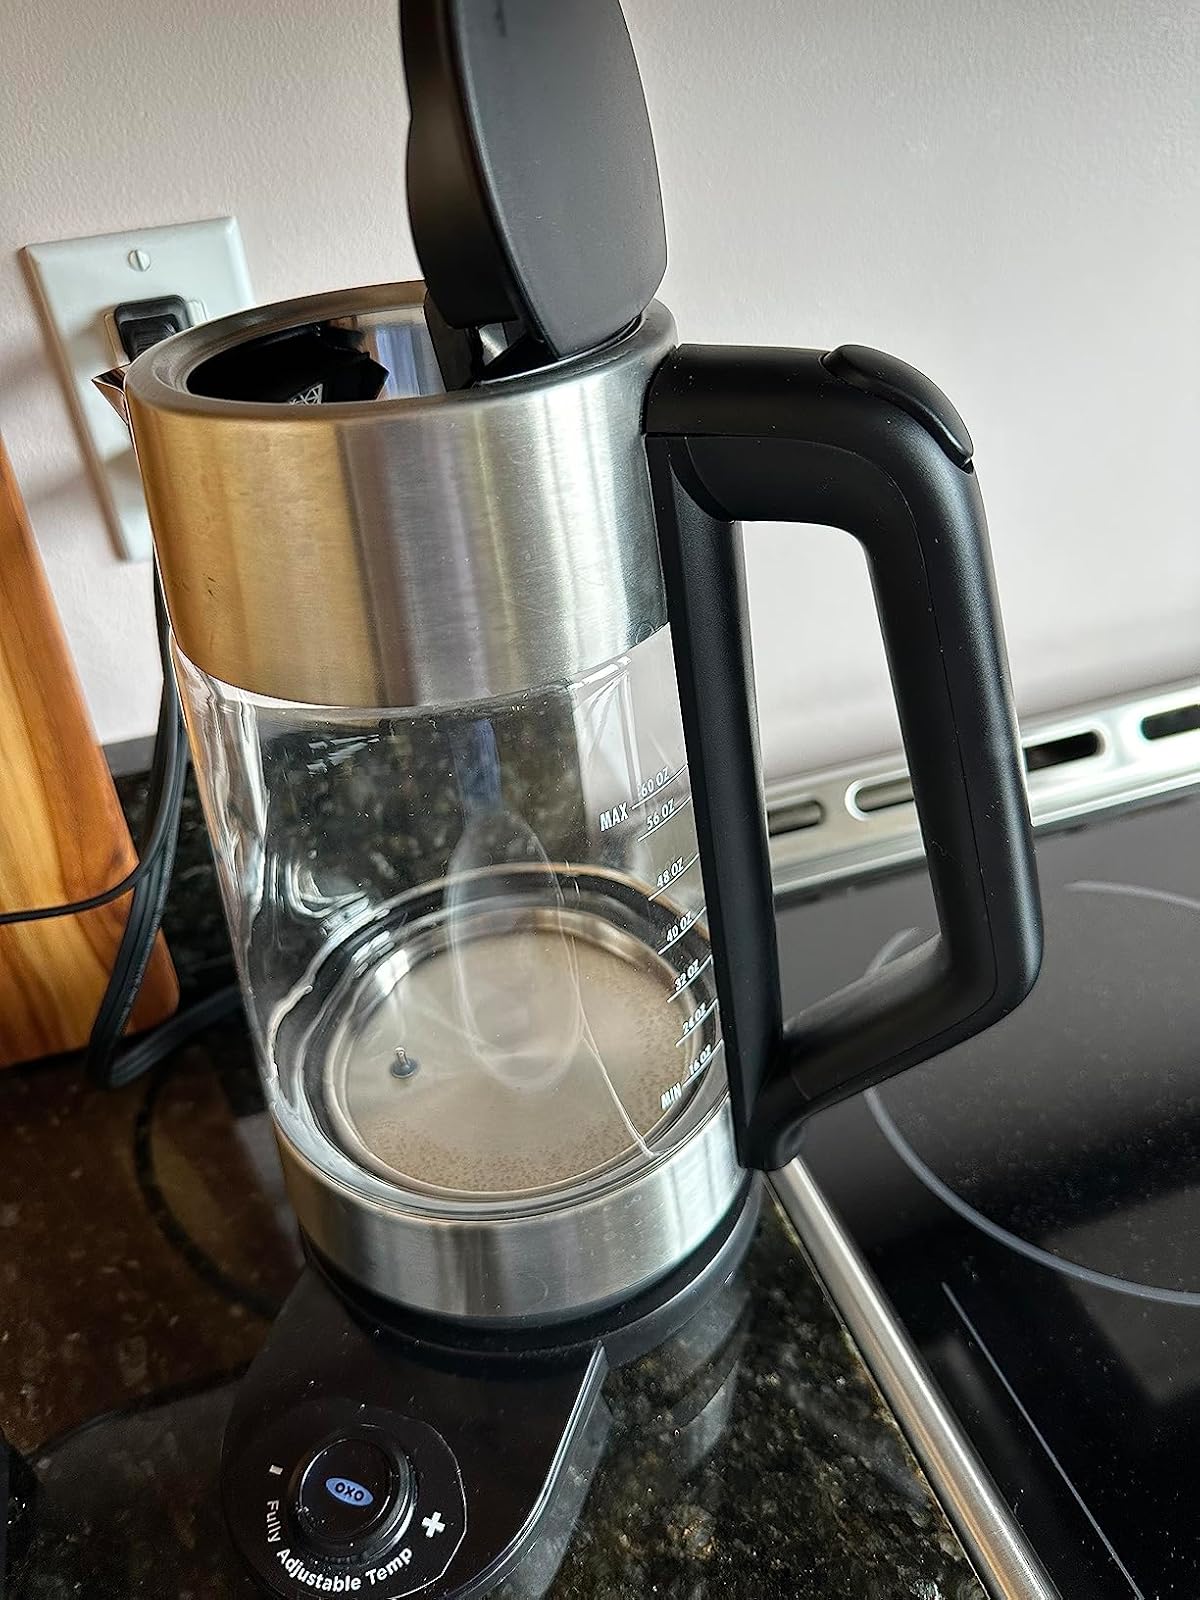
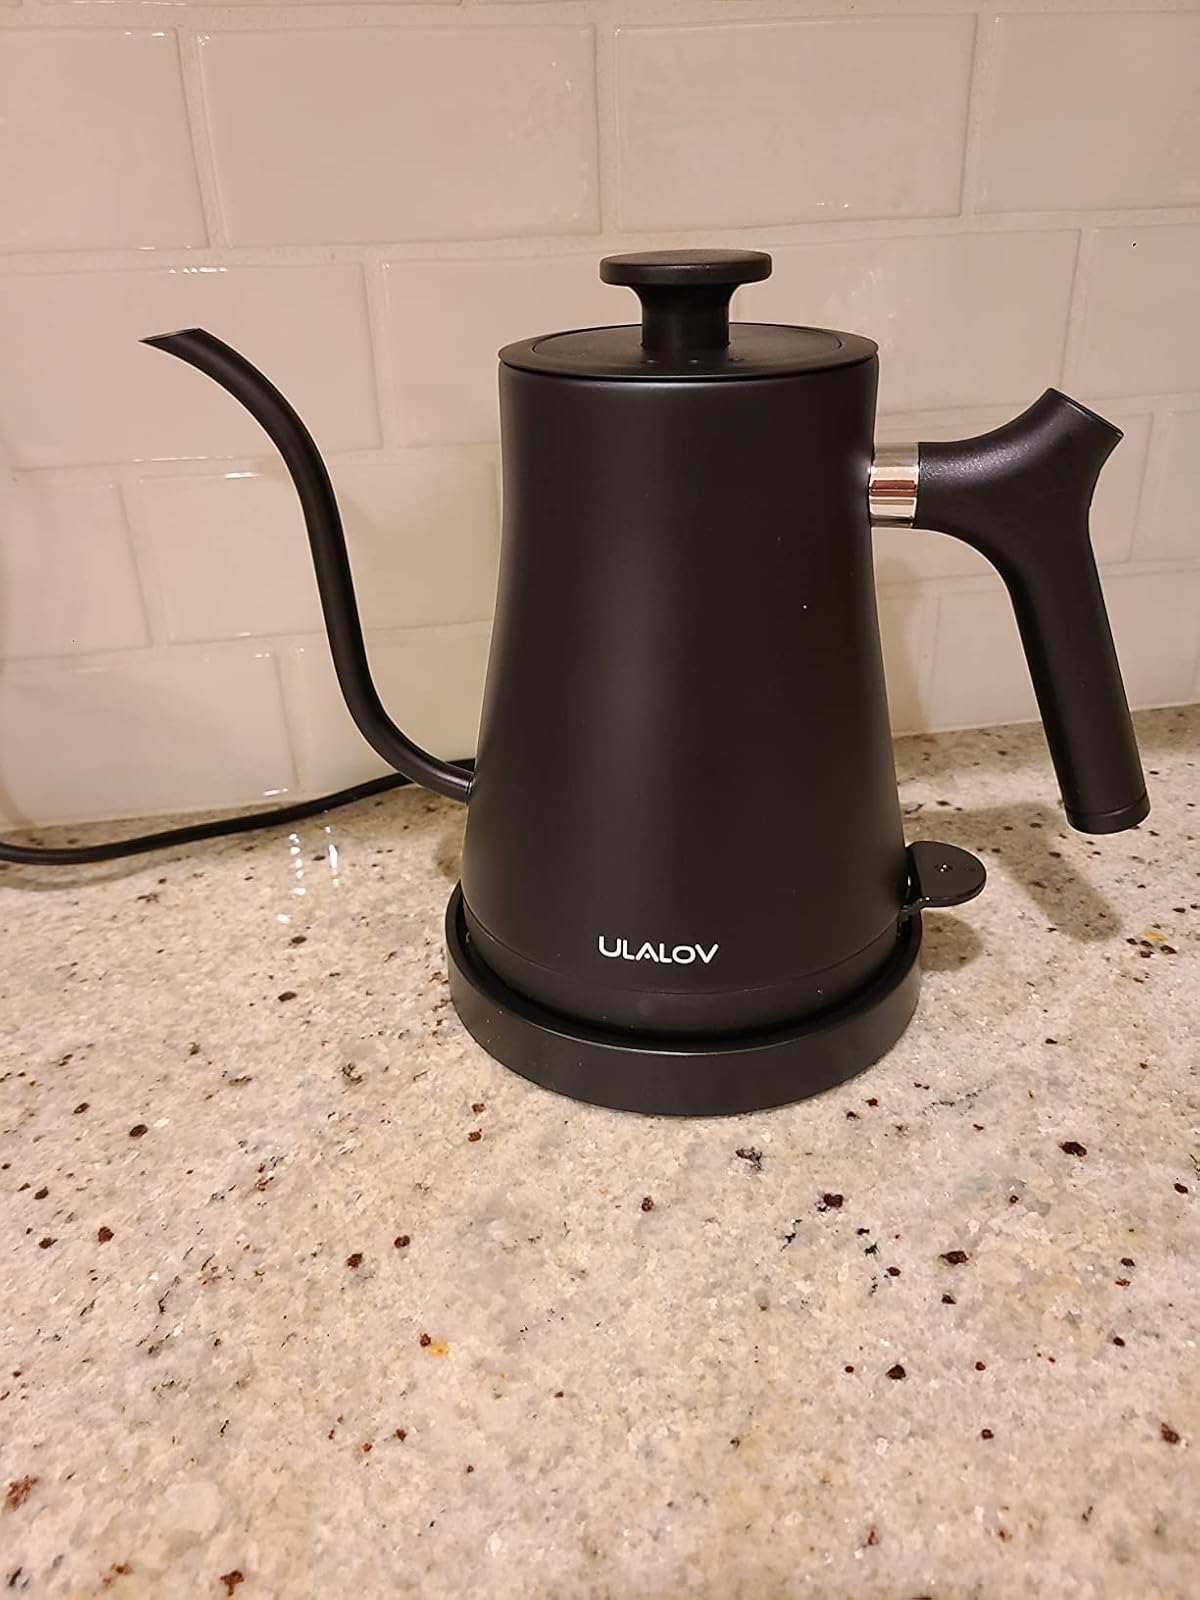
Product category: items_kettle
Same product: no